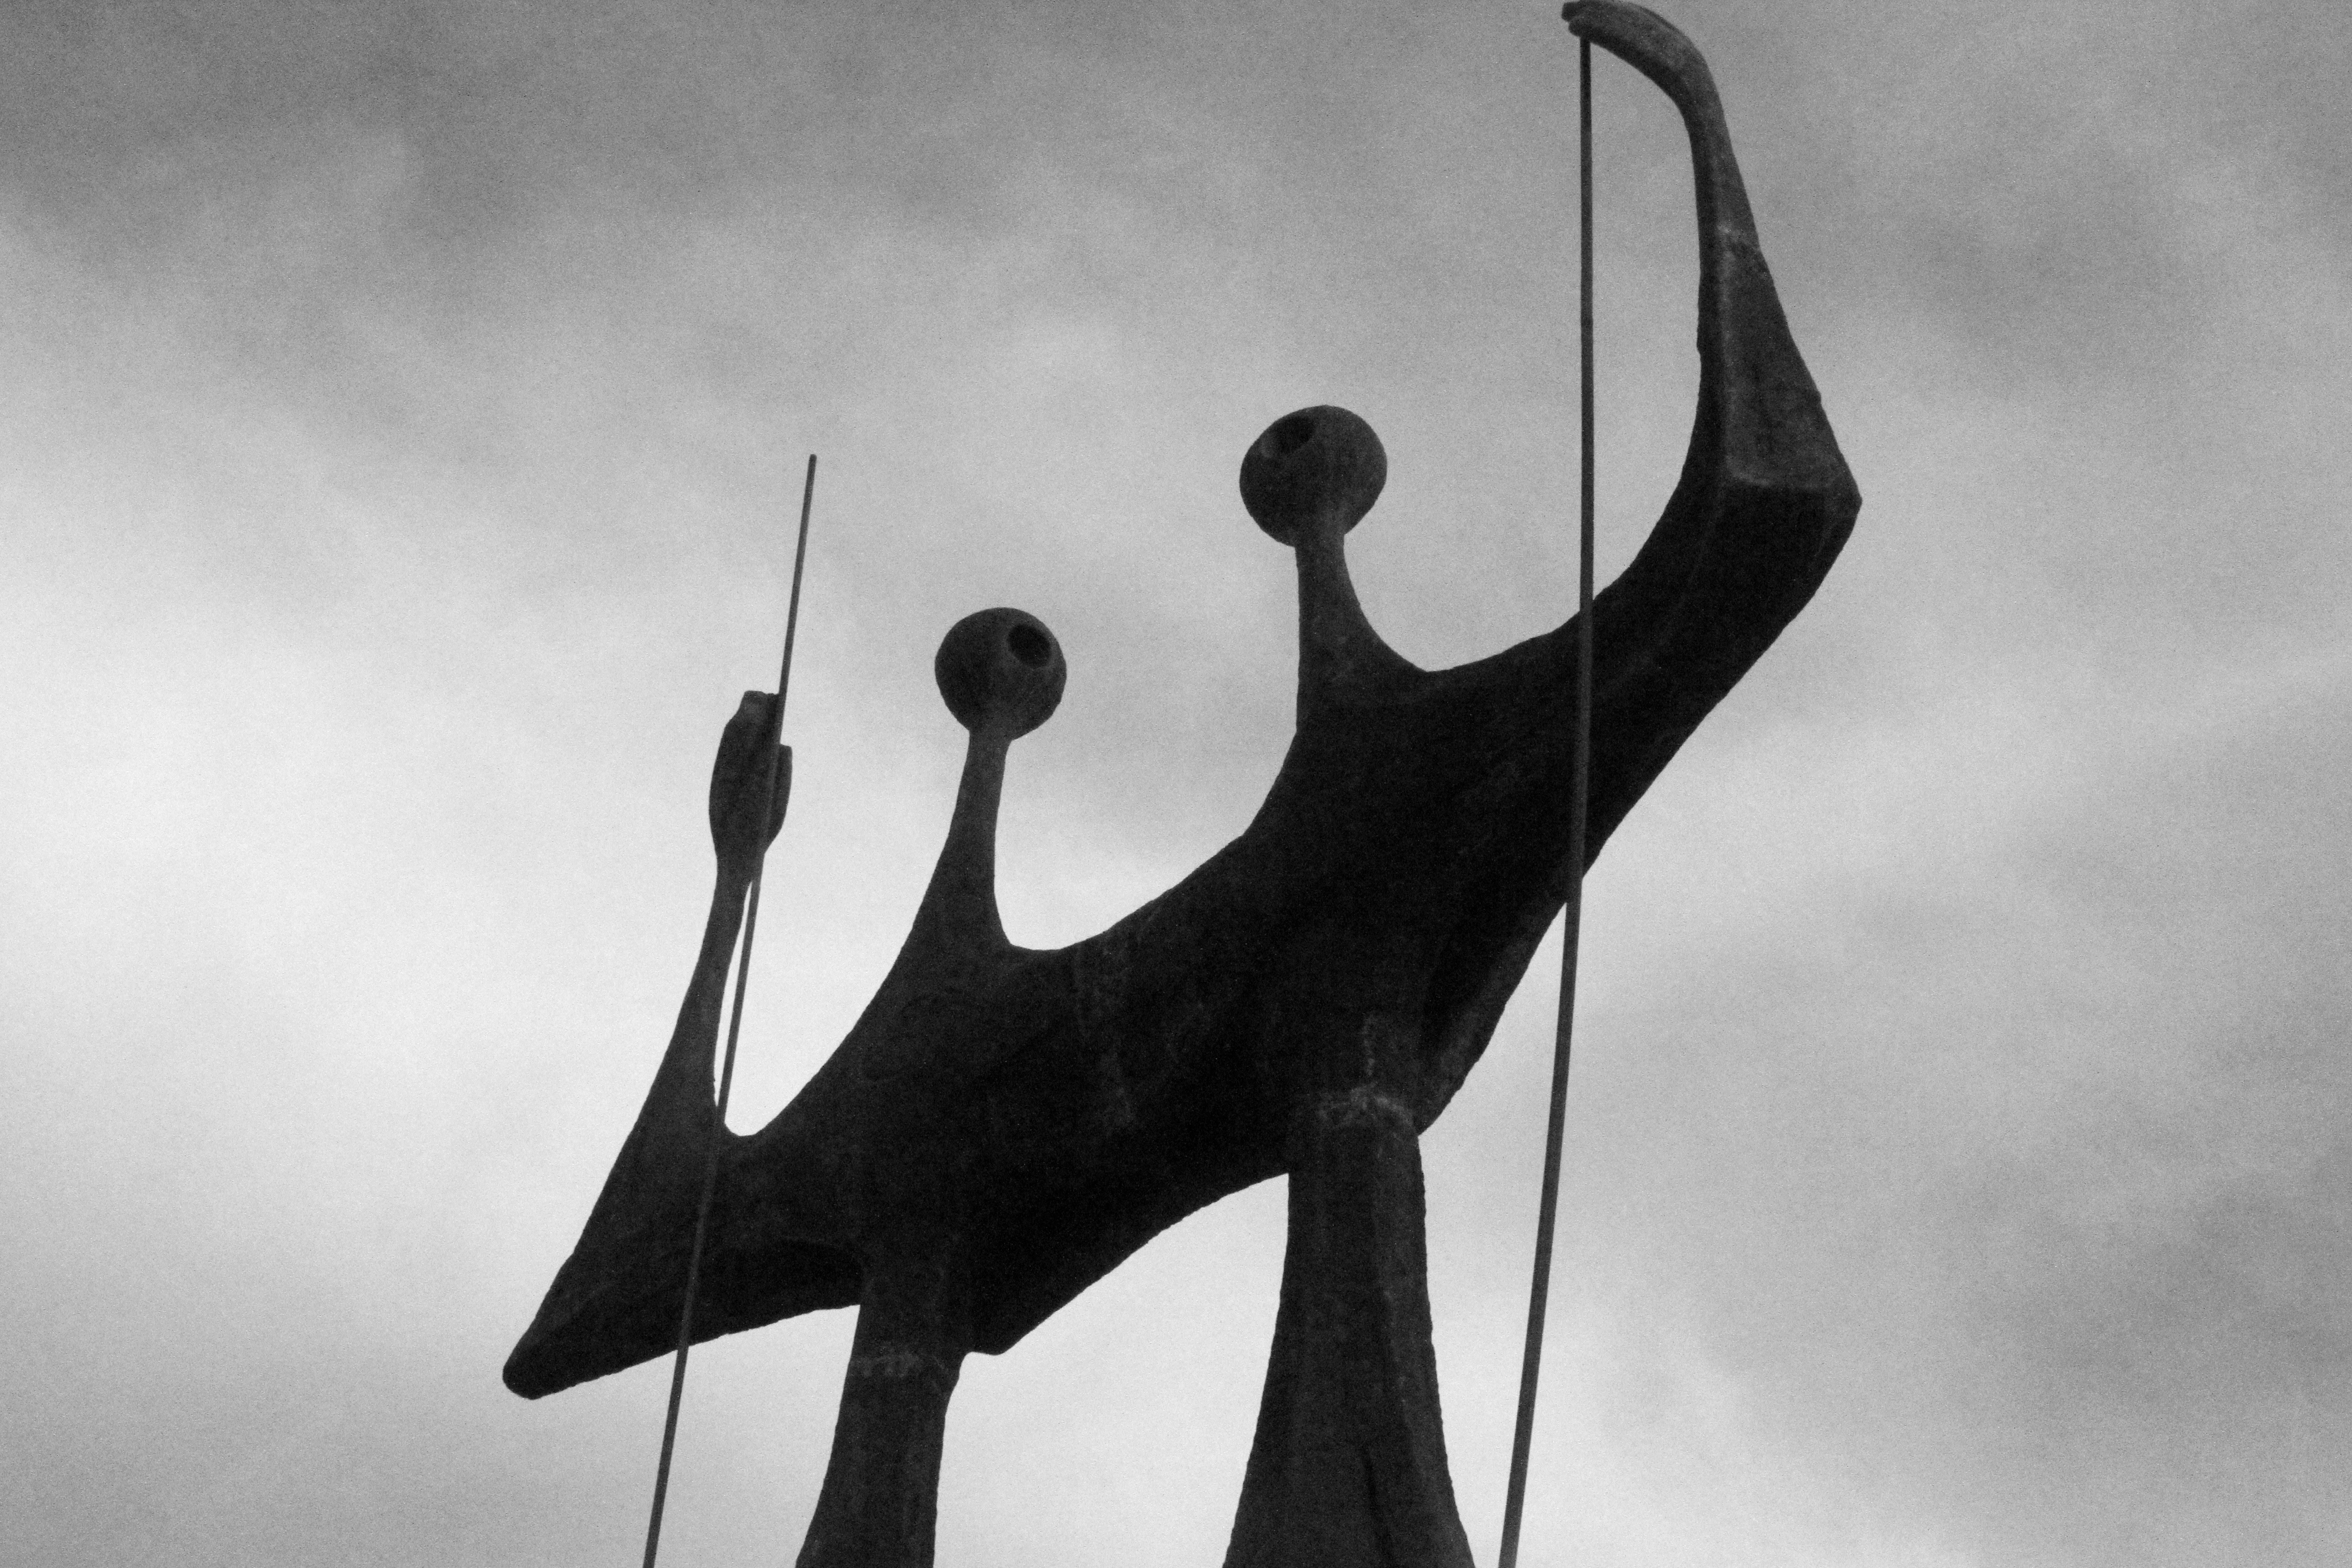
silhouette, black and white, white, photography, monument, statue, line, shadow, black, monochrome, sculpture, art, symmetry, photograph, shape, monochrome photography